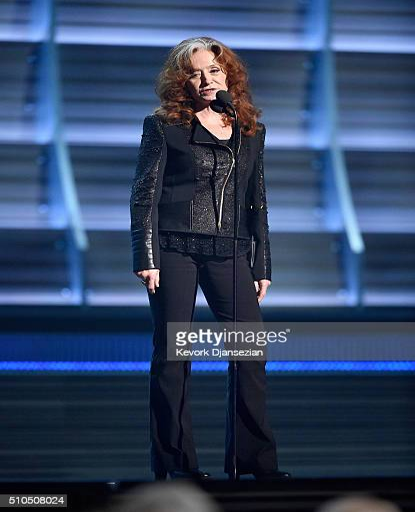
blues artist speaks onstage during awards